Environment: real
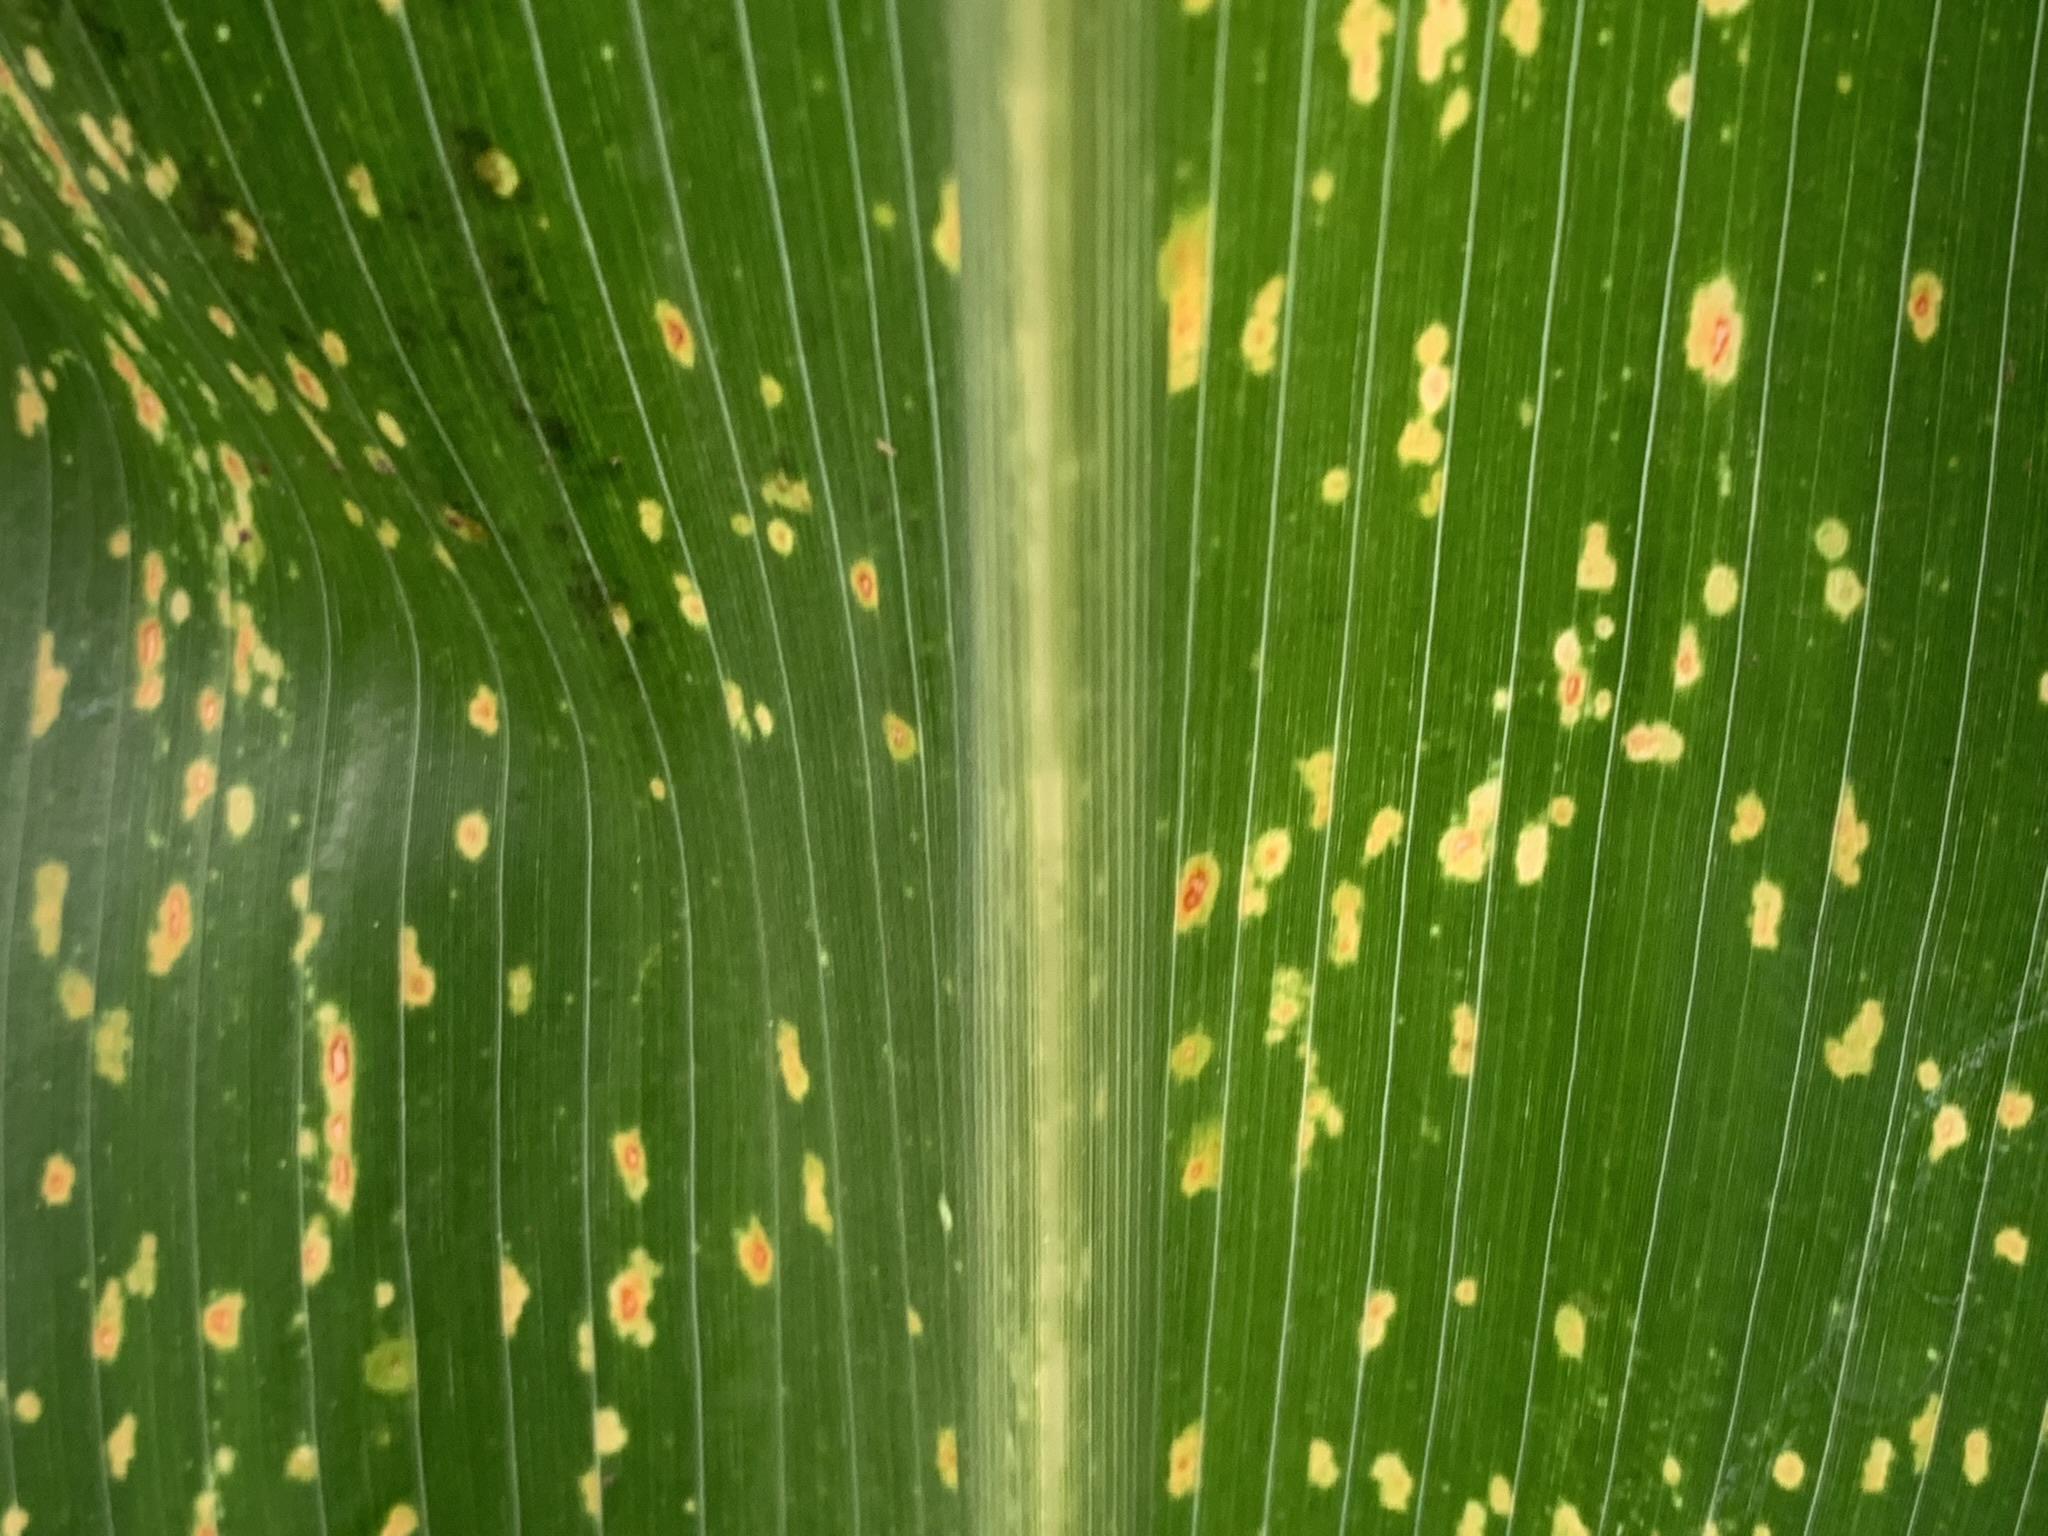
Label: lethal_necrosis